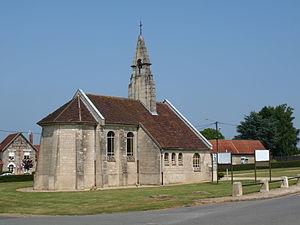
Cerny-en-Laonnois (Aisne, France)
Le mémorial du Chemin des Dames est un lieu de mémoire de la Première Guerre mondiale, situé sur le territoire de la commune de Cerny-en-Laonnois dans le département français de l'Aisne. Il perpétue la mémoire des soldats français tombés au cours de la Bataille du Chemin des Dames de 1917.